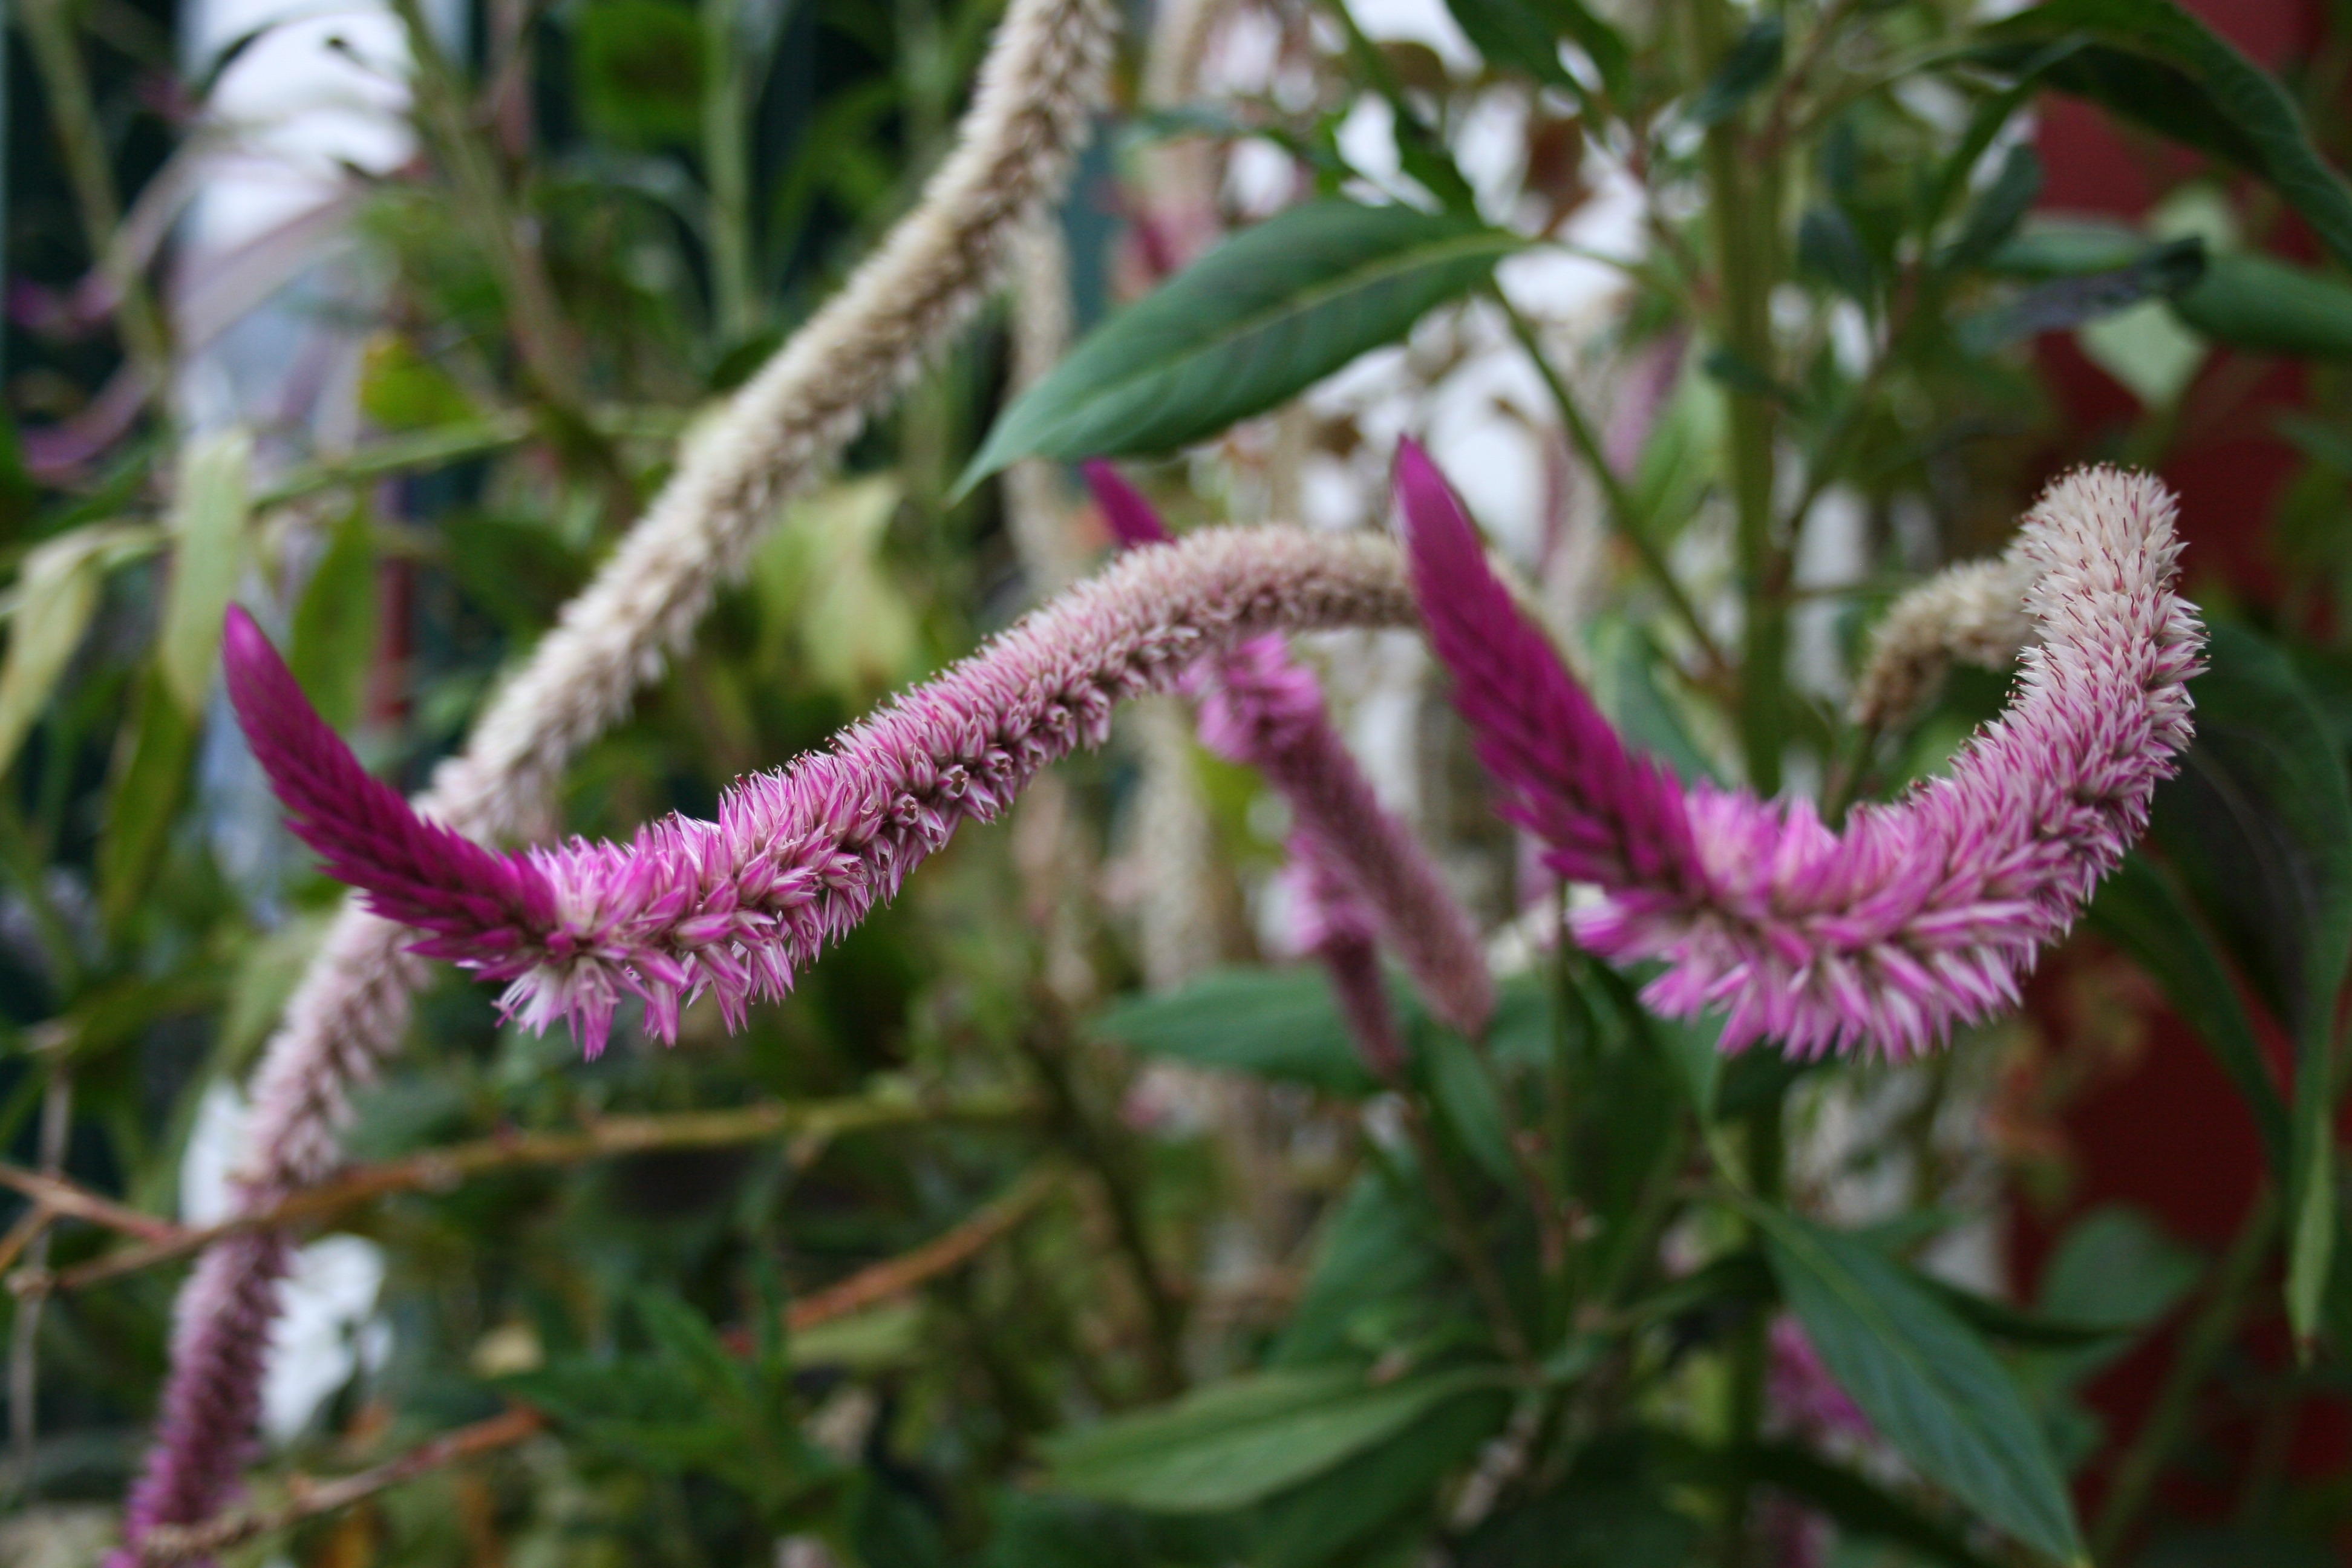
blossom, plant, flower, herb, botany, flora, wildflower, shrub, flowering plant, exotic plant, purple plant, land plant